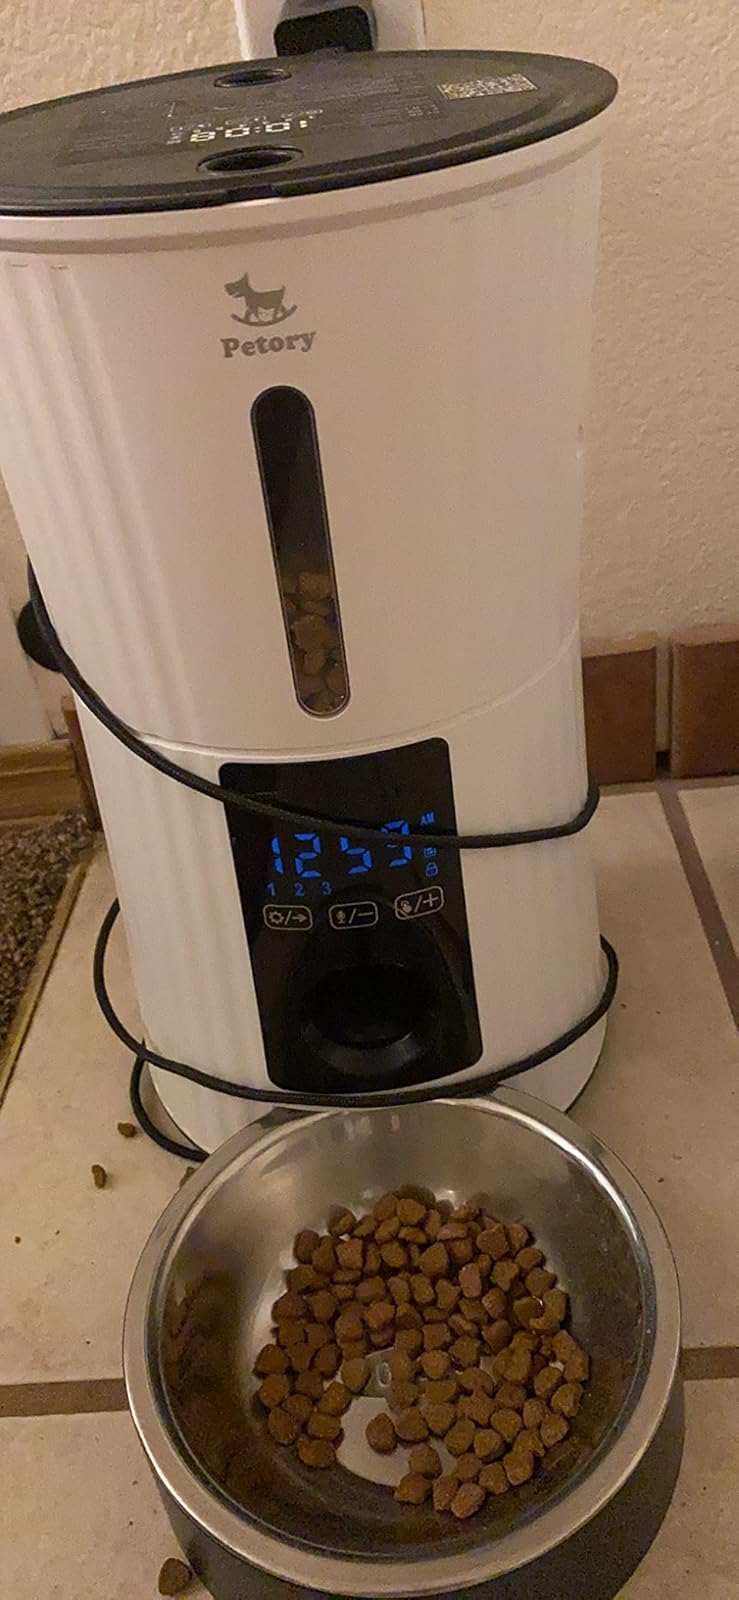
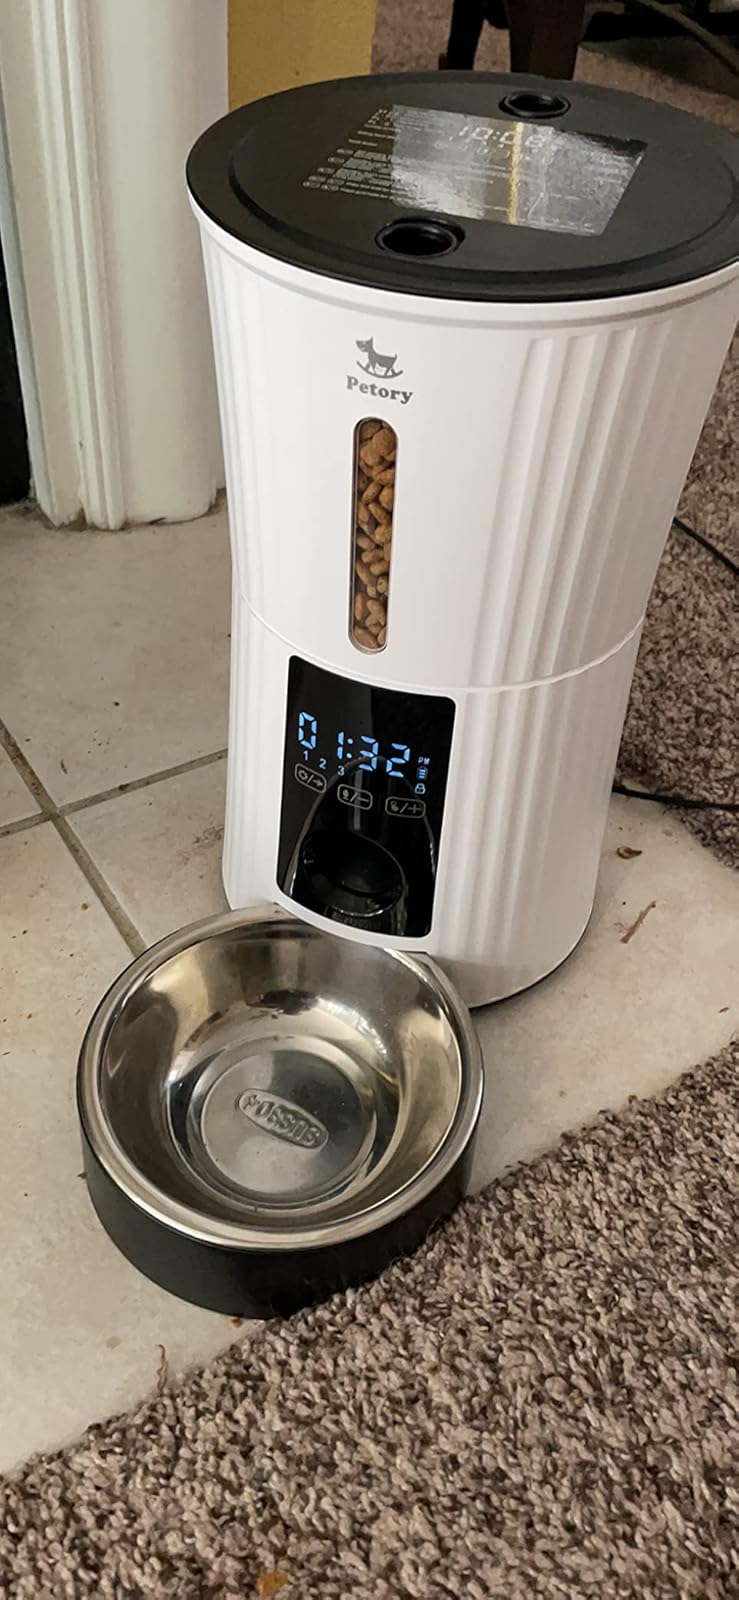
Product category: items_feeder
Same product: yes